2200-series (CTA)

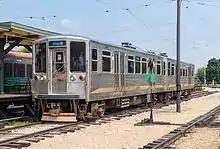
Cars 2244 and 2243 at the Illinois Railway Museum in July 2014

Cars 2307 and 2316 were renumbered 2351 and 2352; 2351 was originally numbered 2307 and repaired after its mate 2308 was damaged in an accident at Addison station in 1976; 2352 was renumbered from 2316 and paired with 2351 after 2315 was damaged in a fire in the Skokie Shops yard in November 1977.